Mahébourg

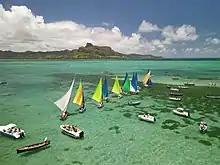
An annual regatta competition in Mahébourg held at the waterfront

The well-planned wide streets in the old section of Mahébourg still bear testimony to this Dutch and French colonial past. After the French chose Port Louis as the main port, Mahébourg declined into a sleepy coastal city. The past is still preserved today in the Historical Naval Museum which also recounts the epic naval battles of the past between the French Navy and the Royal Navy. The Frederik Hendrik museum in Vieux Grand Port recounts the history of the early Dutch settlement of the island.